Economic history of Somalia

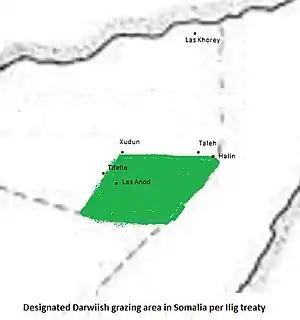
Territory designated for Darwiish grazing in the Ilig Treaty.

The plantation system began in 1919, with the arrival in Somalia of Prince Luigi Amedeo of Savoy, Duke of Abruzzi, and with the technical support of the fascist administration of Governor Cesare Maria de Vecchi de Val Cismon. The Shebelle Valley was chosen as the site of these plantations because for most of the year the Shebelle River had sufficient water for irrigation. The plantations produced cotton (the first Somali export crop after colonization), sugar, and bananas. Banana exports to Italy began in 1927, and gained primary importance in the colony after 1929, when the world cotton market collapsed. Somali bananas could not compete in price with those from the Canary Islands, but in 1927 and 1930 Italy passed laws imposing tariffs on all non-Somali bananas. These laws facilitated Somali agricultural development so that between 1929 and 1936 the area under banana cultivation increased seventeenfold to 39.75 km. By 1935 the Italian government had constituted a Royal Banana Monopoly (Regia Azienda Monopolio Banane—RAMB) to organize banana exports under state authority. Seven Italian ships were put at RAMB's disposal to encourage the Somali banana trade. After World War II, when the United Nations (UN) granted republican Italy jurisdiction over Somalia as a trust territory, RAMB was reconstituted as the Banana Plantation Monopoly (Azienda Monopolio Banane—AMB) to encourage the revival of a sector that had been nearly demolished by the war.